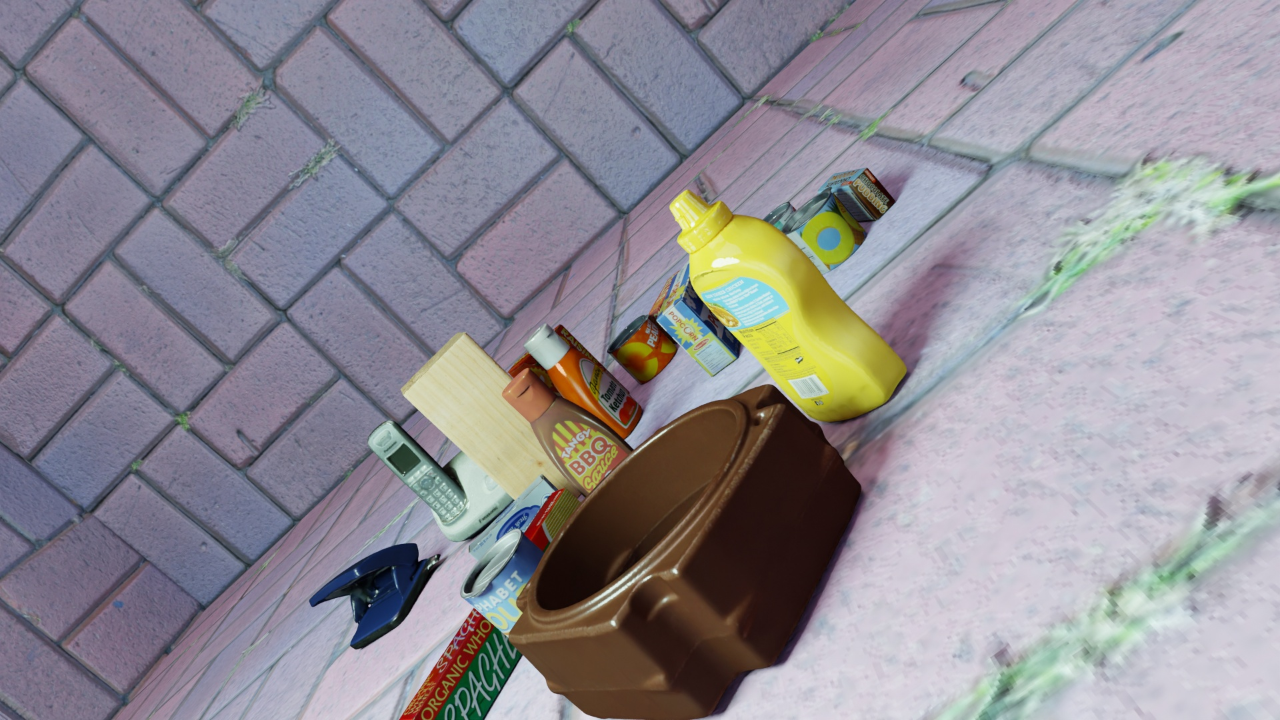
Question:
What are the five normalized (x, y) points between 0 and 1 in the image that outline the grasp plane for the can of sliced peaches? Your answer should be as Grasp center: [], Left finger base: [], Right finger base: [], Left finger tip: [], Right finger tip: [].
Answer: Grasp center: [0.478125, 0.455556], Left finger base: [0.474219, 0.434722], Right finger base: [0.482812, 0.476389], Left finger tip: [0.49375, 0.470833], Right finger tip: [0.503906, 0.513889]